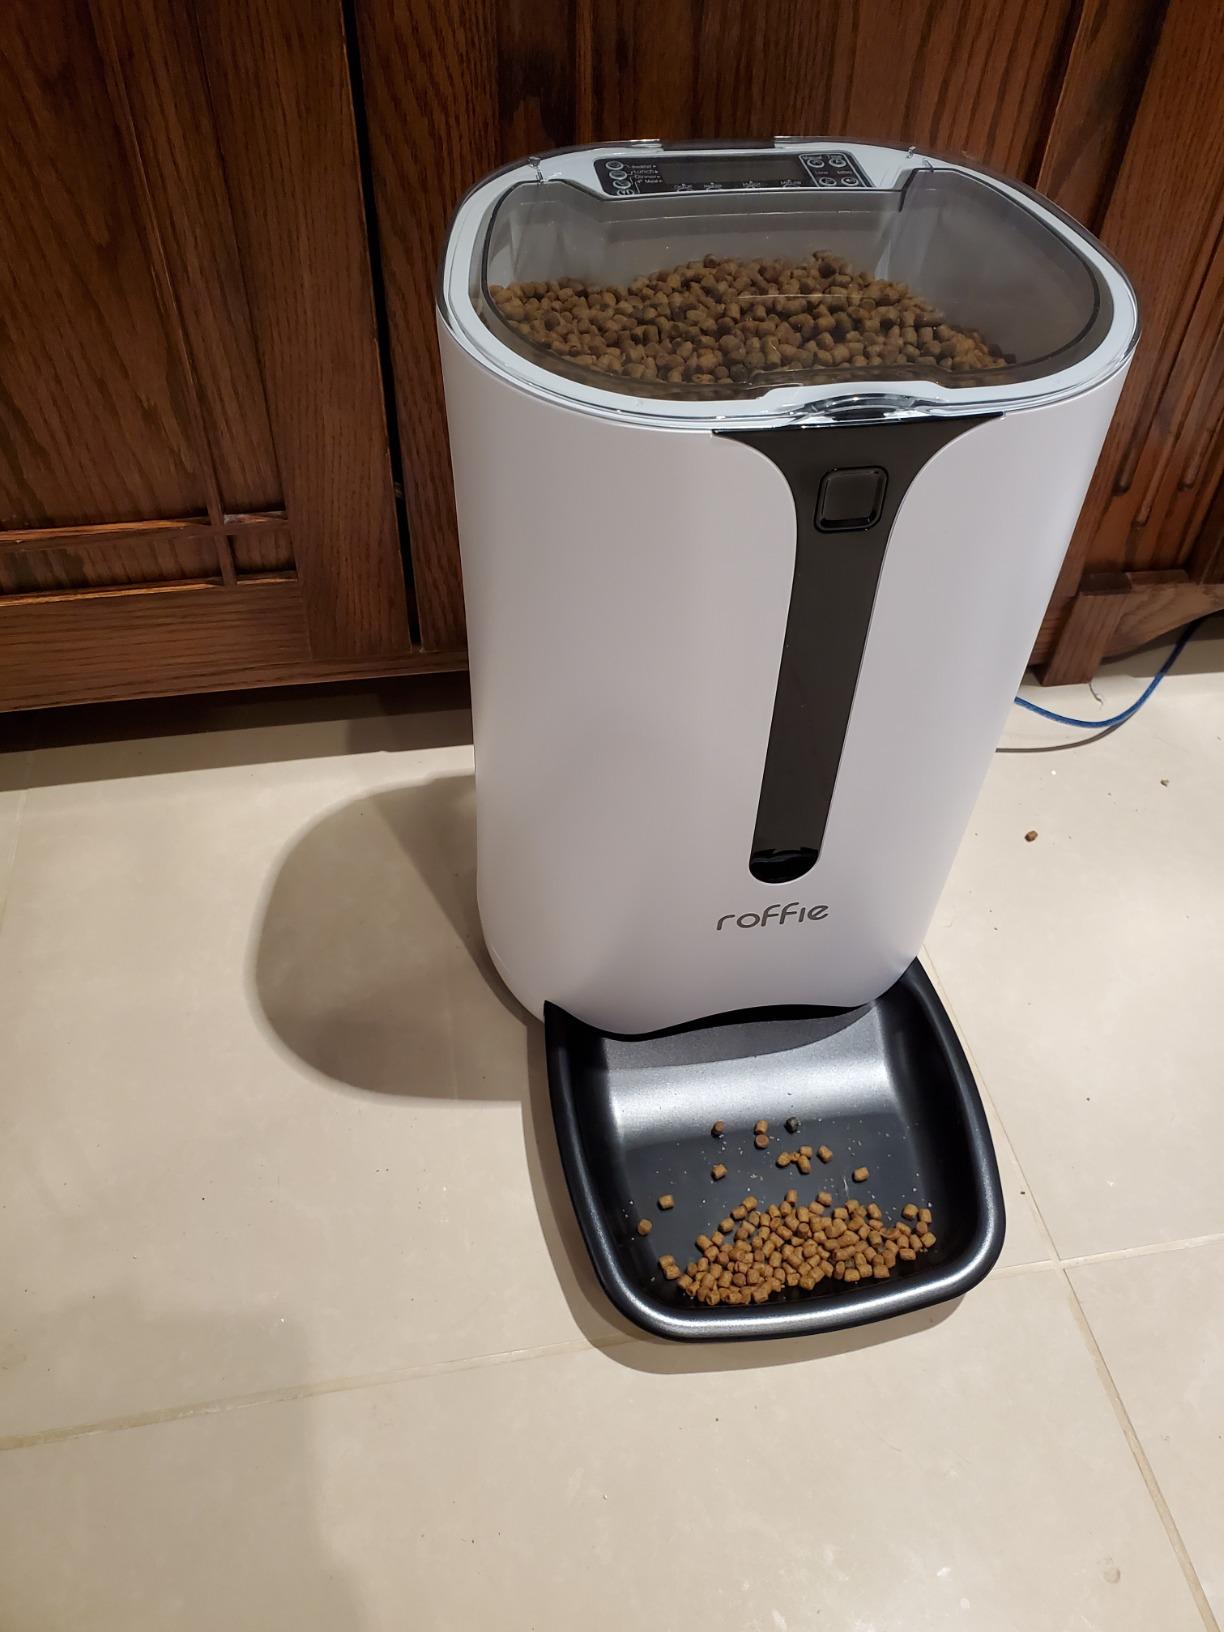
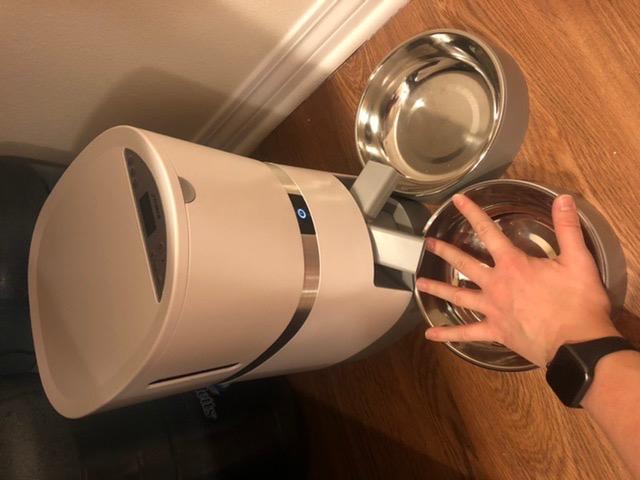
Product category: items_feeder
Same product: no